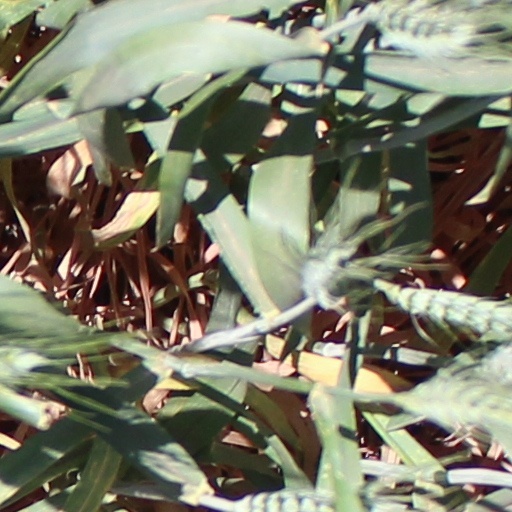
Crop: wheat